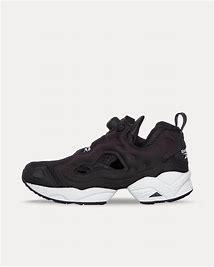
Brand: Reebok
Model: Instapump Fury 95